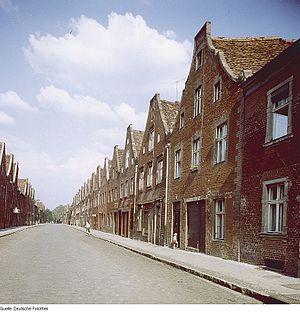
Le quartier hollandais est un site historique préindustriel du centre-ville de Potsdam, adjacent aux principales rues commerciales et sites touristiques de la ville. Son unicité réside dans le fait qu’il s’agit du plus grand ensemble architectural de style néerlandais en dehors des Pays-Bas. Jusque dans les années 2000, notamment à cause de sa lente dégradation sous le régime communiste de la RDA, il a été plusieurs fois en cours de réaménagement pour favoriser l’implantation de bureaux, de logements et de petits commerces.